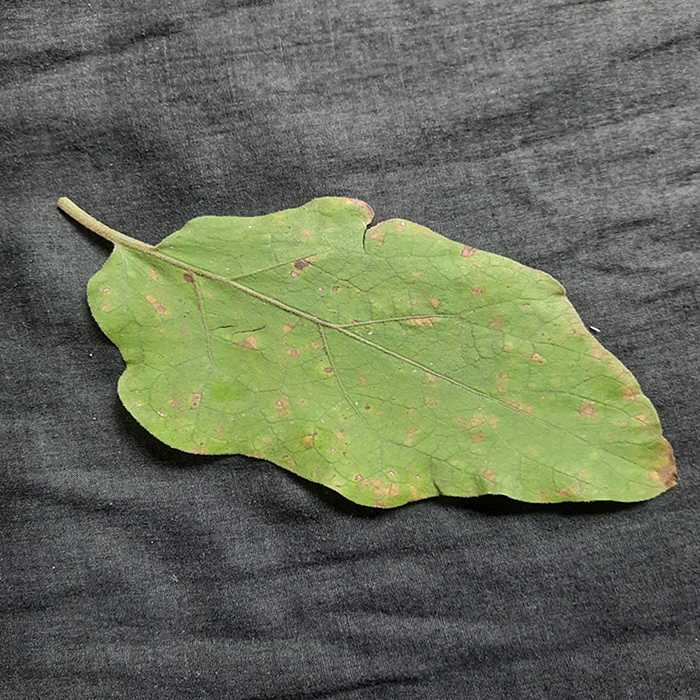
Plant: Eggplant
Label: Eggplant Cercopora leaf spot